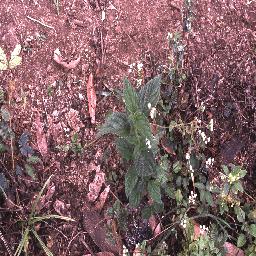
Label: lantana